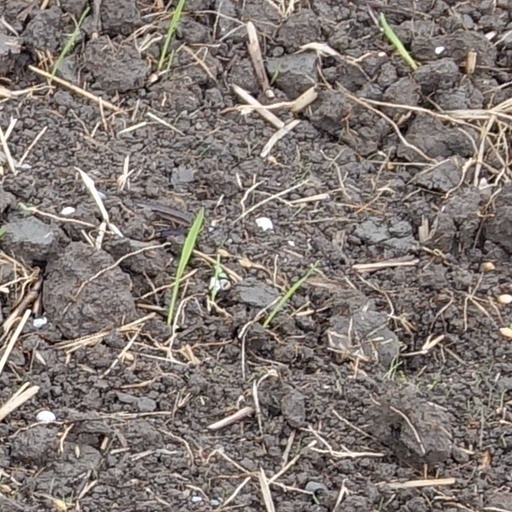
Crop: wheat